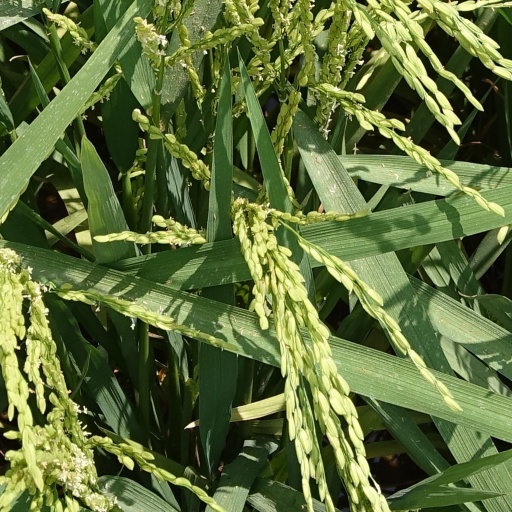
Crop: rice